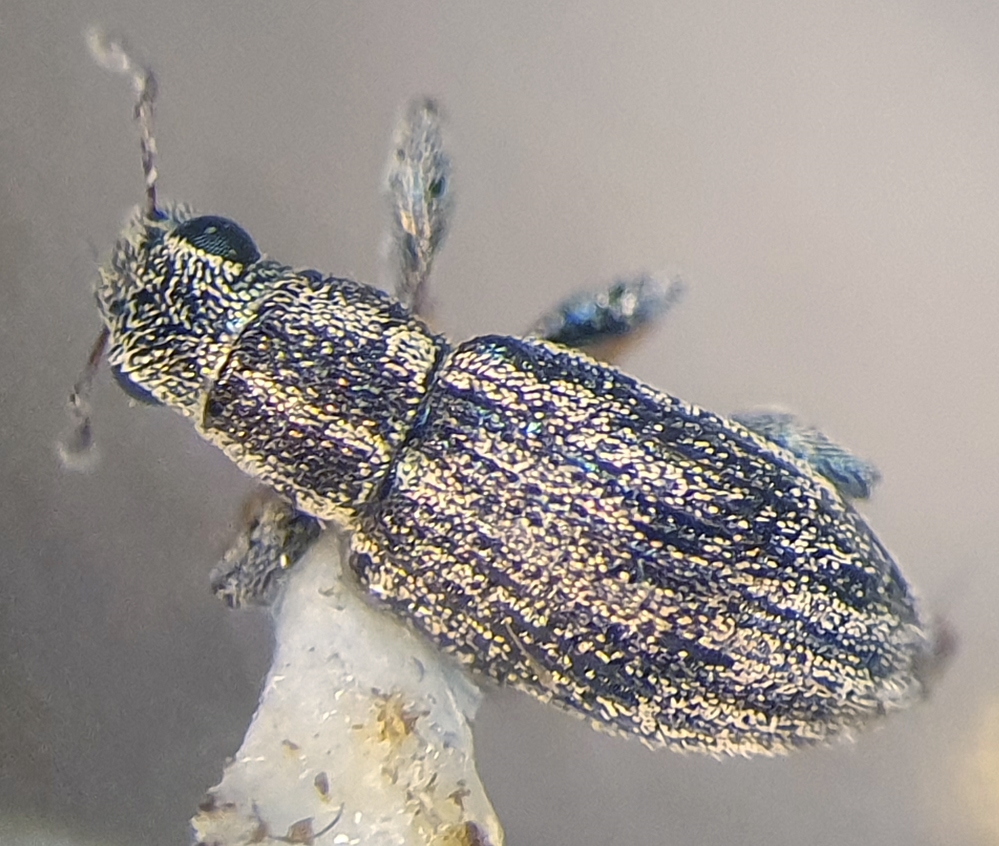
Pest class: pea_leaf_weevil